James Scawen

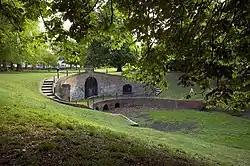
The Grotto at Carshalton Park

The Scawens developed Carshalton Park in the 18th century including an early grotto and canals that fed mills nearby. There were apparently financial difficulties and Scawen began to sell some of his Surrey property in 1774, shortly after succeeding his father, and during the next few years mortgaged or sold more of it, until in 1781 his remaining estates were disposed of by the trustees in whom they were finally vested. Scawen died on 7 January 1801.